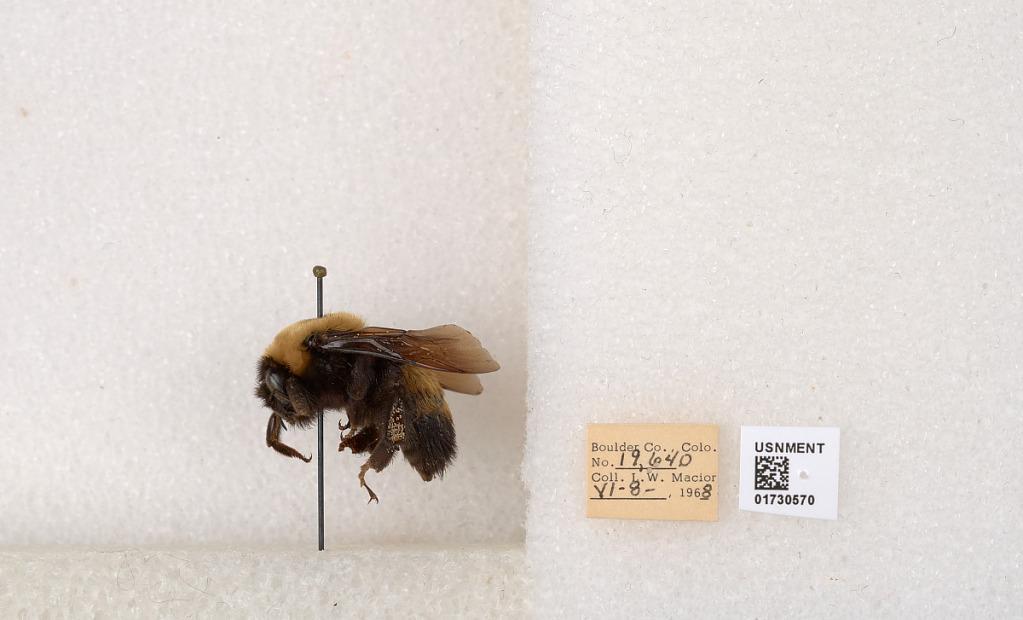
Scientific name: Bombus (Bombus) nevadensis Cresson
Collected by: L. Macior
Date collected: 1968-6-8
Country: United States
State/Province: Colorado
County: Boulder
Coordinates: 40.0925, -105.358